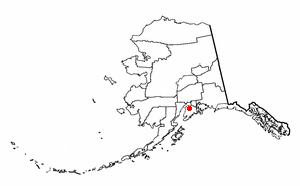
Sterling est une ville d'Alaska aux États-Unis, faisant partie du Borough de la péninsule de Kenai. C'est une census-designated place. Sa population est de 5 617 habitants en 2010.